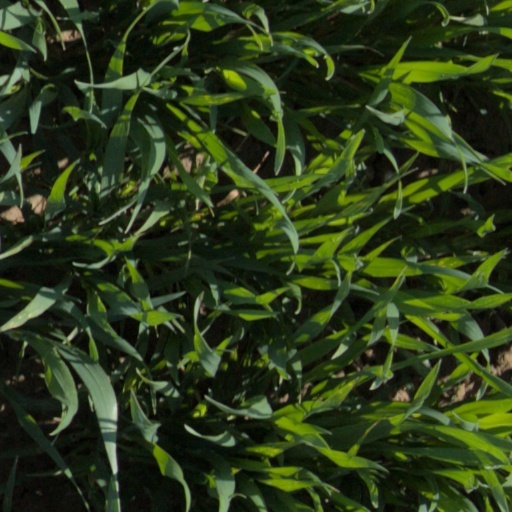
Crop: wheat